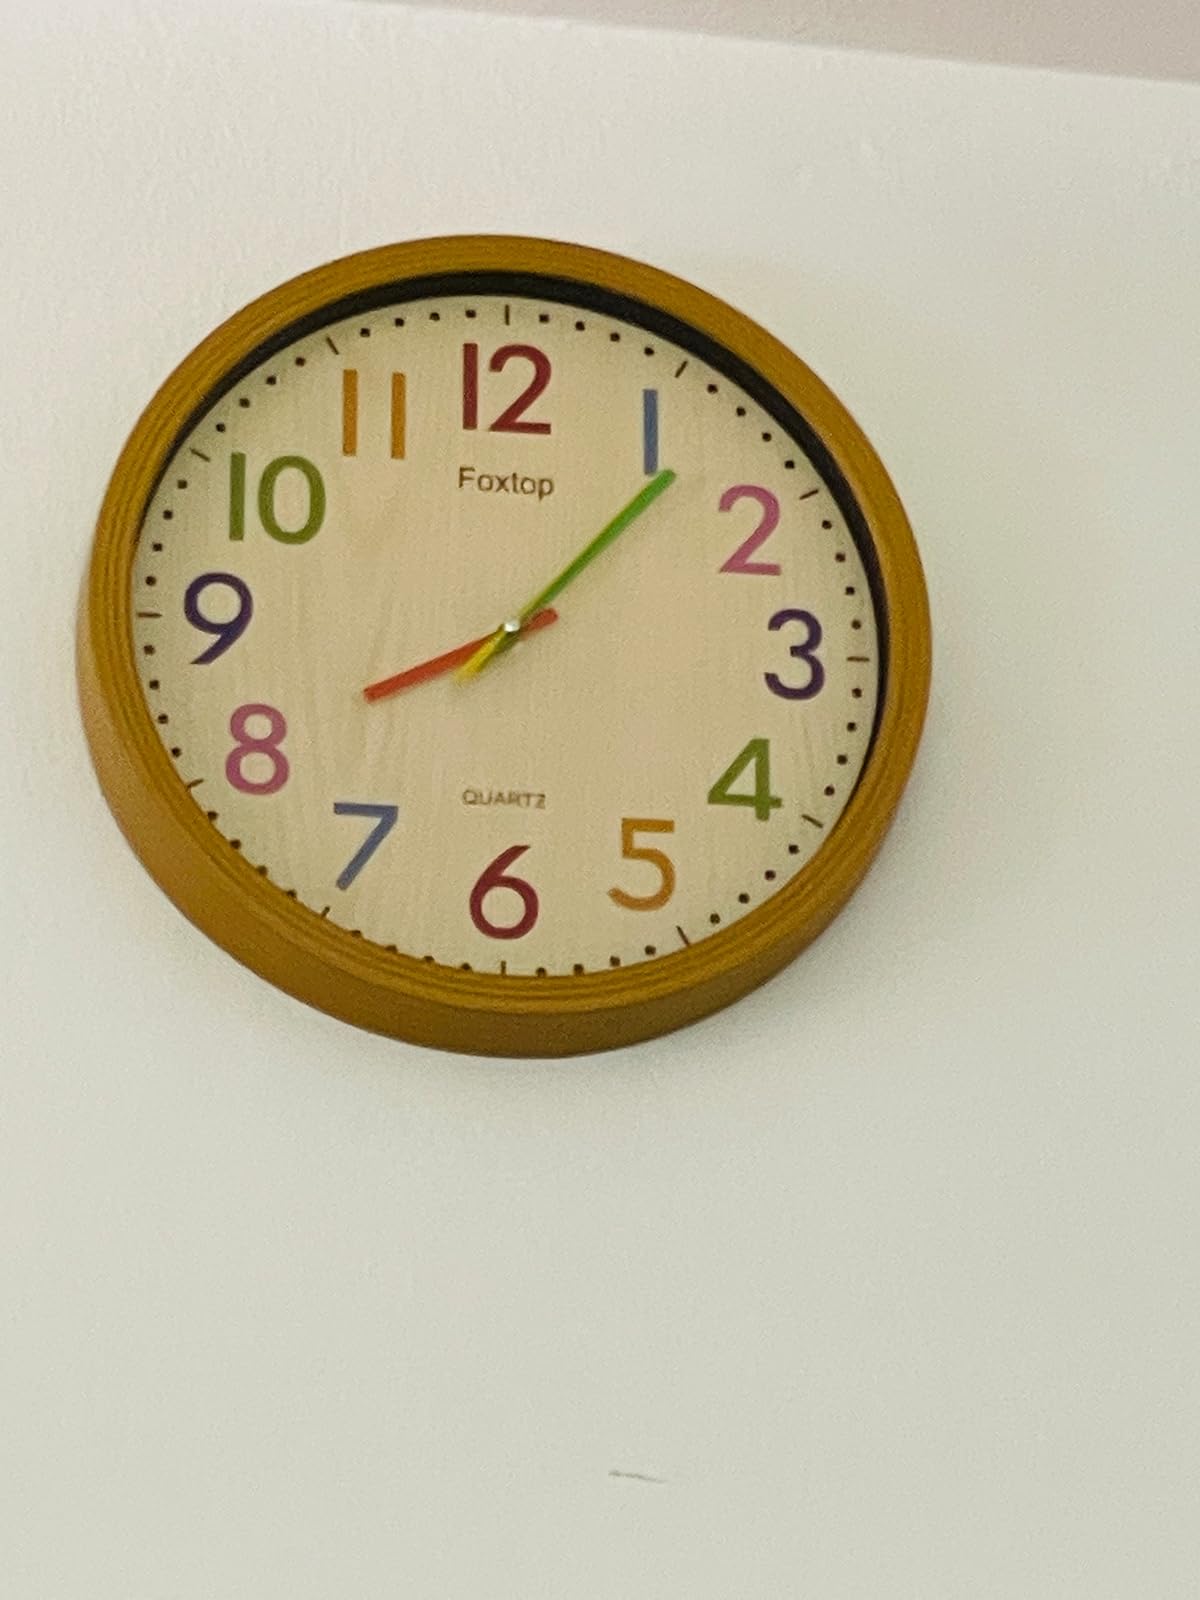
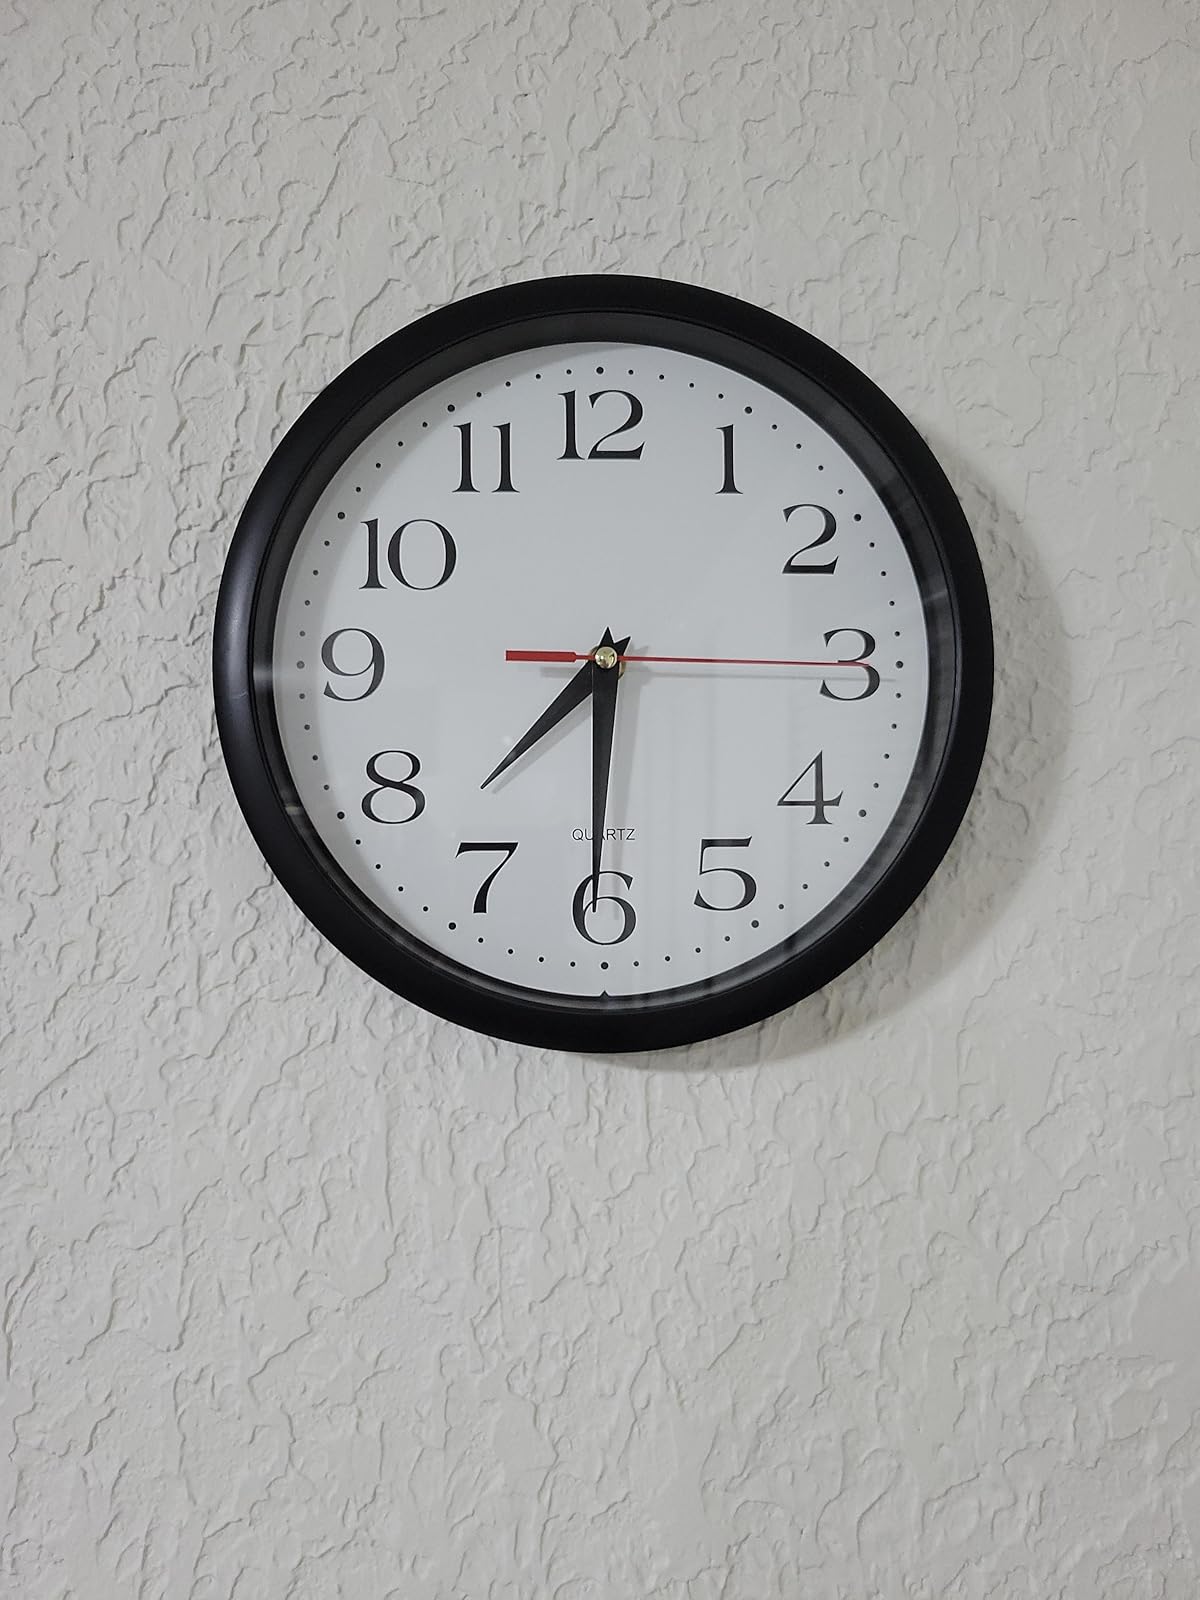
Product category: clock
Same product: no